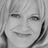
Emotion: happy